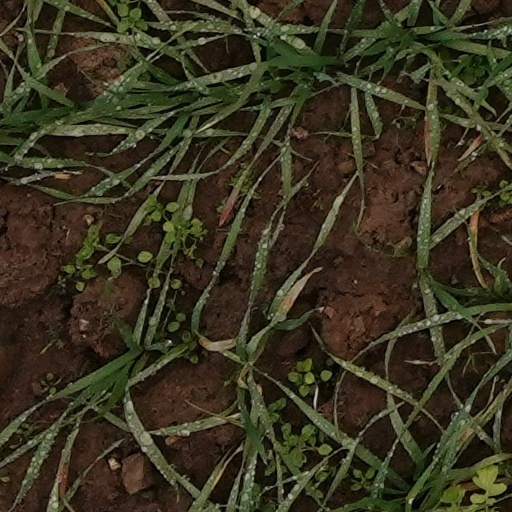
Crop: wheat